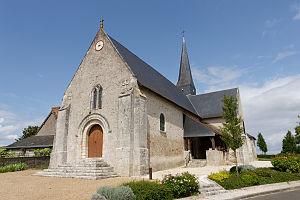
Église Notre-Dame de Françay This building is inscrit au titre des Monuments Historiques. It is indexed in the Base Mérimée, a database of architectural heritage maintained by the French Ministry of Culture,
Françay est une commune française située dans le département de Loir-et-Cher en région Centre-Val de Loire.
Cet article recense les monuments historiques de Loir-et-Cher, en France.